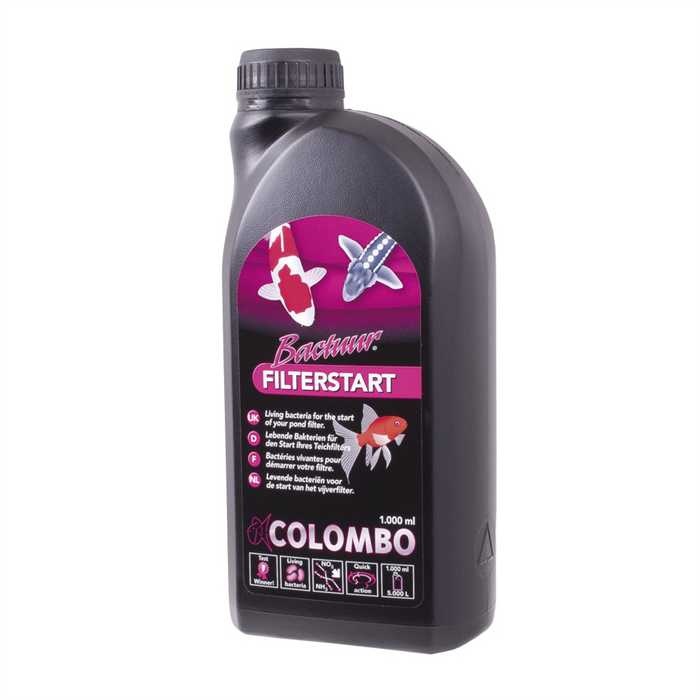
Colombo Bactuur Filter Start 500ml pour 2500litres - Activateur de filtre ultra puissant
Brand: Colombo
Filterstart est une bactérie de démarrage pour les bassins nouvellement aménagés et les bassins existants, au printemps et après chaque nettoyage, vous devez donner un coup de main au filtre et équilibrer le basin et vous pouvez le faire en ajoutant ces bactéries vivantes. Comme tout autre animal domestique, les poissons ont besoin d’un habitat maintenu en parfait état de propreté. Les poissons produisent de l’ammoniac nocif mais celuici sera transformé en nitrate inoffensif (via les nitrites) dans le filtre grâce aux bactéries utiles. Les bactéries du filtre ont besoin de temps pour se développer. C’est souvent la cause de problèmes rencontrés lors du démarrage. En testant régulièrement l’eau, vous pouvez vérifier si sa qualité est toujours correcte.
Category: Animals & Pet Supplies > Pet Supplies > Fish & Aquatic Supplies > Aquarium & Pond Tubings